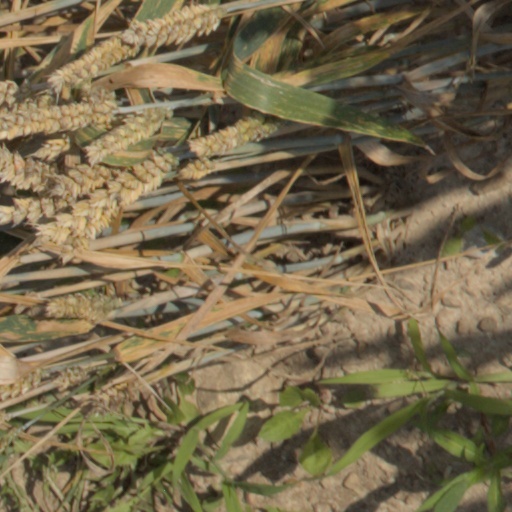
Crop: wheat